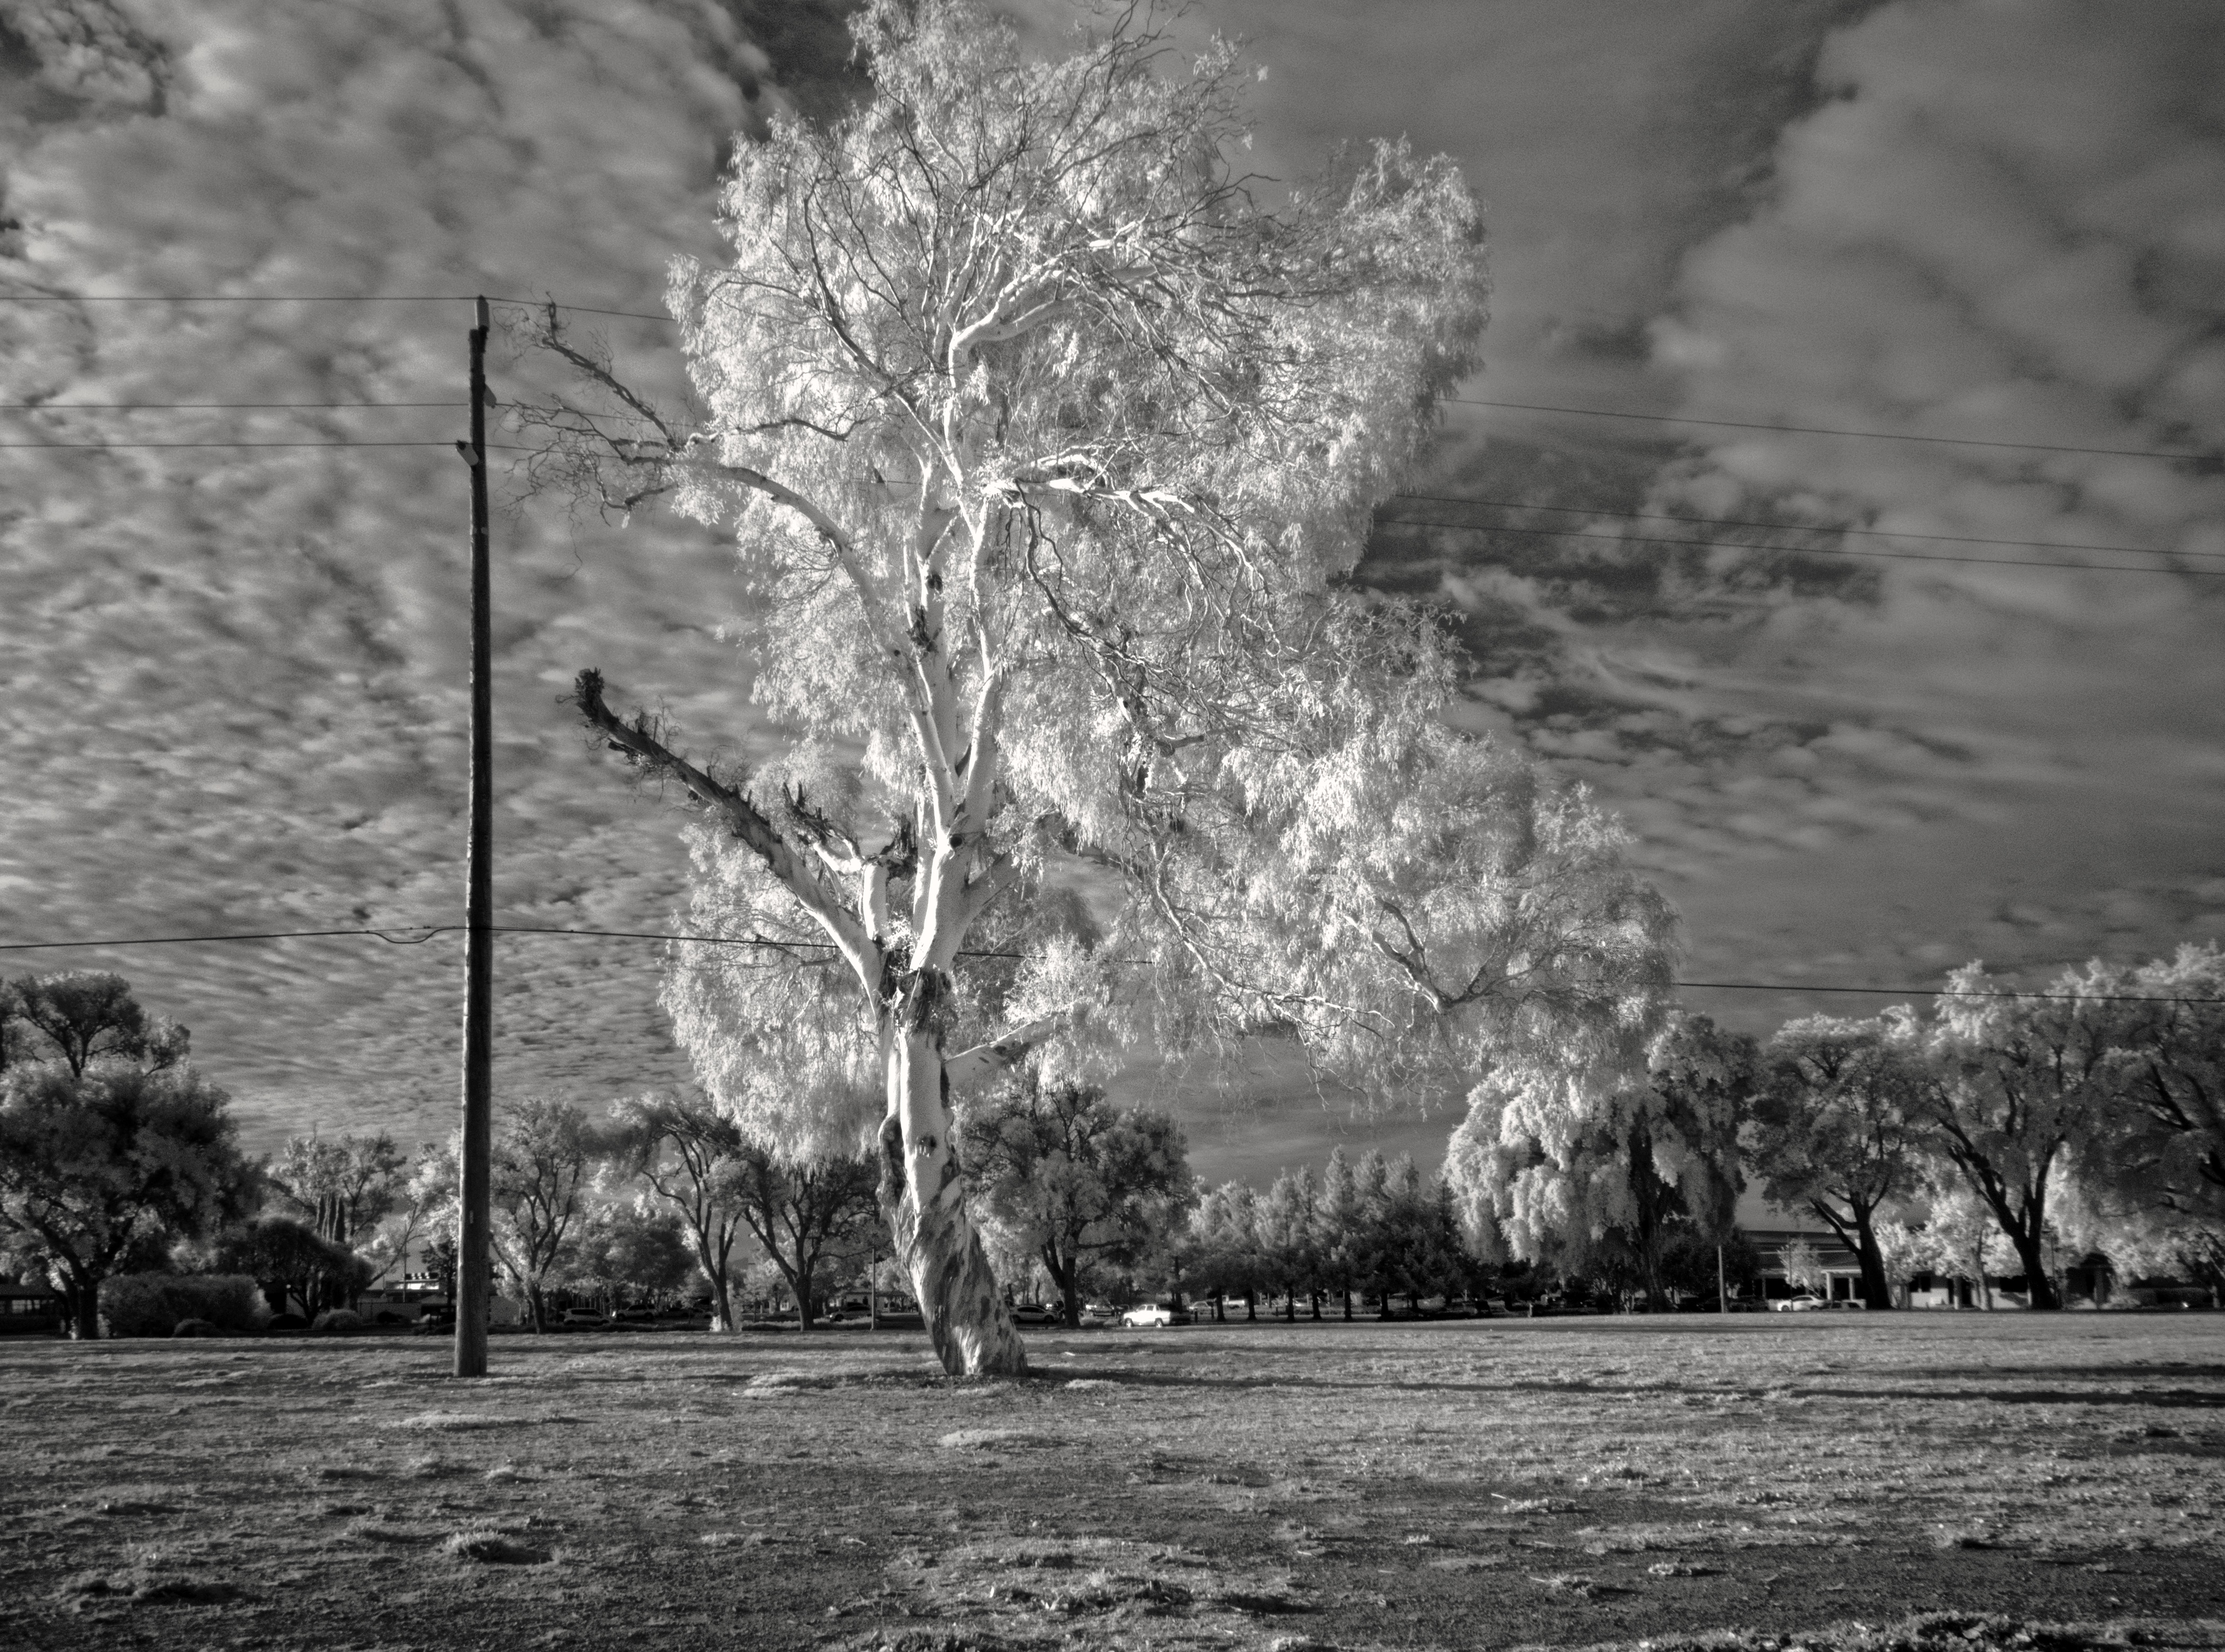
tree, nature, branch, snow, winter, cloud, black and white, plant, white, photography, sunlight, leaf, flower, frost, weather, darkness, monochrome, season, 2015, 365, 3652015imstillstanding, monochrome photography, atmospheric phenomenon, woody plant